Sakaye Shigekawa

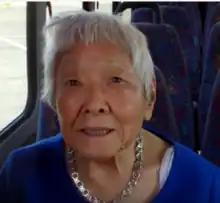

Sakaye Shigekawa (January 6, 1913 – October 18, 2013) was an American physician who specialized in obstetrics. Born to Japanese-American parents, she was imprisoned and forced to live and work at an internment camp in California, providing medical care to fellow Japanese-American internees during World War II. She completed her training in Chicago before returning to Los Angeles in 1948, where she practiced for more than 50 years.